Tourniquet

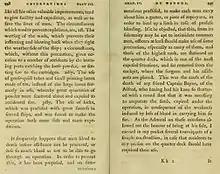
Sir Gilbert Blane advocates the issue of a tourniquet to each man in battle.

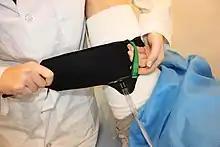
Pneumatic tourniquet cuff with a releasable application handle stabilizer

A tourniquet is a device that is used to apply pressure to a limb or extremity in order to create ischemia or stopping the flow of blood. It may be used in emergencies, in surgery, or in post-operative rehabilitation.